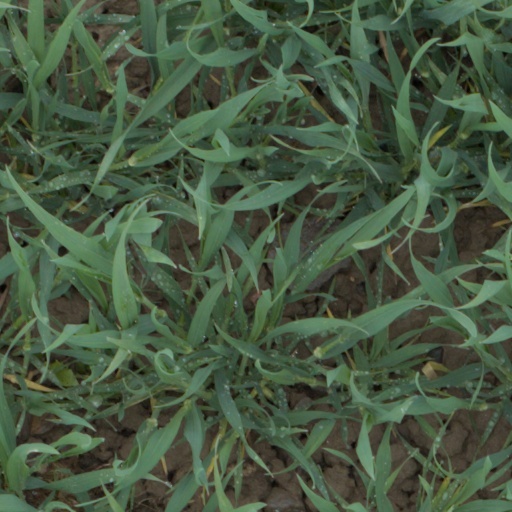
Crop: wheat